Urban rail in the United Kingdom

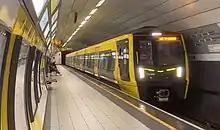
Merseyrail Class 777 at Liverpool Lime Street

There are 13 suburban and two main-line stations (Bristol Temple Meads and Bristol Parkway) in Bristol, all operated by Great Western Railway. The only suburban line is the 13.5 mile long Severn Beach Line with 11 stations and 1.25 million journeys in 2016/7. The operator estimates that 57% of travellers on the line commute, rather than travelling for leisure. Services run every half an hour to Avonmouth and continue every hour to Severn Beach. As part of the MetroWest local rail expansion project, a further two suburban lines from Bristol Temple Meads to Henbury and Portishead were due to open in 2021 and 2023 respectively. Services also run from Gloucester - Westbury and Cardiff Central - Taunton via Bristol.